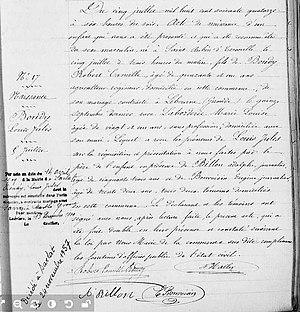
1874.07.05 - Acte de naissance de Louis Jules BOUDY
Paul Boudy, né Louis Jules Boudy le 5 juillet 1874 à Saint-Aubin-d'Écrosville et mort le 24 novembre 1957 à Sarlat, est un ingénieur des eaux et forêts, inspecteur général des eaux et forêts. Il est le créateur et organisateur de l'administration des eaux et forêts au Maroc où il fut appelé par le maréchal Lyautey à partir de 1912.